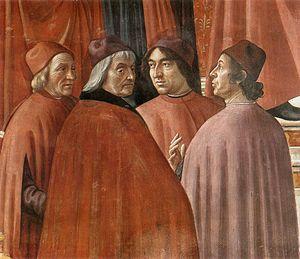
L’architecture de la Renaissance, née en Italie, a gagné progressivement tous les autres pays d'Europe entre le début du XVᵉ siècle et le début du XVIIᵉ siècle. Elle procède d'une recherche consciente et de l'assimilation d'éléments historiquement authentiques de la pensée et de la culture matérielle des Grecs et des Romains. En effet, l'époque antique apparaît aux érudits italiens de cette période comme l’apogée de tous les arts. Pourtant, ils ne cherchent pas à simplement l’imiter, mais à s’en inspirer pour l’égaler, voire la surpasser. Ce retour à l’Antiquité est appelé « hellénisme ».
L'humanisme est un mouvement de pensée européen pendant la Renaissance qui se caractérise par un retour aux textes antiques comme modèle de vie, d'écriture et de pensée. Le terme est formé sur le latin : au XVIᵉ siècle, l'humaniste, « l'humanista » s'occupe d'humanités, studia humanitatis en latin : il enseigne les langues, les littératures et les cultures latines et grecques. Plus largement, le terme humanitas est pris dans le sens cicéronien et représente « la culture qui, parachevant les qualités naturelles de l'homme, le rend digne de ce nom ». L'humanisme au sens d'étude littéraire et philologique de la culture antique côtoie ce sens élargi pendant toute la période et encore aujourd'hui dans l'historiographie.
La philosophie de Martin Heidegger appartient au courant phénoménologique initié au début du XXᵉ siècle par Edmund Husserl. Elle se singularise par sa manière de faire renaître les plus anciennes questions de la métaphysique qui deviennent des questions concernant « les êtres humains » que nous sommes, là et maintenant. L'analytique de l'« être-là », c'est-à-dire de l'homme dans son existence, vise à mettre au jour les structures fondamentales de notre « exister », structures qui sont censées dégager les conditions de renouvellement de la question de l'homme et de l'Être même.
La Finitude qualifie, dans le langage courant, ce qui est fini, le caractère de toute chose qui possède une limite au moins sous un certain rapport ; pour l'être humain, dont l'existence est limitée par la mort, la finitude s'entend principalement, mais pas seulement, par rapport au temps : c'est donc un trait, voire une définition, de sa condition essentiellement mortelle. Mais la finitude concerne également les limitations de nos facultés, et, en particulier, de notre faculté de connaître. Le courant humaniste, notamment son plus illustre représentant Kant, qui met au premier plan de ses préoccupations le développement des qualités essentielles de l'être humain et sa capacité d'auto-détermination va avoir à résoudre l'aporie que lui impose la prise en compte de la finitude concrète des capacités humaines. Considérée sous le rapport de la fragilité de notre condition, éphémère et changeante, à notre opacité, la finitude s'oppose à l'immuable ainsi qu'à la transparence.
Écrite en 1946, remaniée et publiée en 1947, la Lettre sur l'humanisme, Brief über den humanismus, est une œuvre assez courte de Martin Heideggerqui se veut une réponse à une précédente correspondance du français Jean Beaufret dans laquelle la question suivante lui était posée « Comment redonner un sens au mot humanisme ? ». Dans sa réponse Heidegger s'attache à donner toute sa dimension à la question posée en faisant retour sur l'évolution de sa propre pensée depuis Être et Temps.